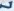
Number: 7